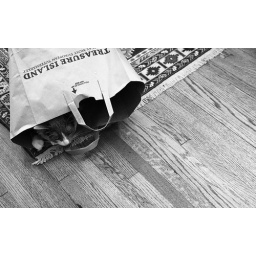
sometimes you turn around to find the cat inside a grocery bag